Tamara Awerbuch-Friedlander

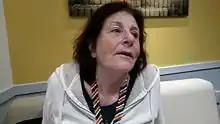

Awerbuch-Friedlander also chaired the planning committee for the 85th birthday celebration of Richard Levins, founder of the Human Ecology program in the Global Health and Population Department of the Harvard School of Public Health, a three-day conference with the Hegelian theme "The Truth is the Whole" held in mid-2015 at the Harvard School of Public Health, focusing on the manifold contributions in models of complexity theory and holistic research from mathematical biologist Levins and his colleagues, students, and disciples, who broadly are interested in complex systems biology. The September 2018 book, The Truth Is the Whole: Essays in Honor of Richard Levins (ISBN